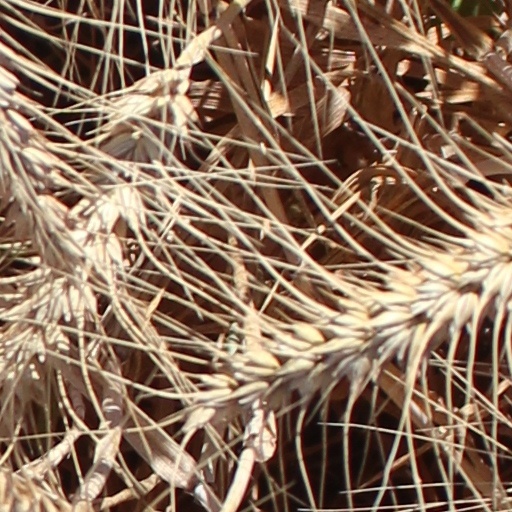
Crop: wheat